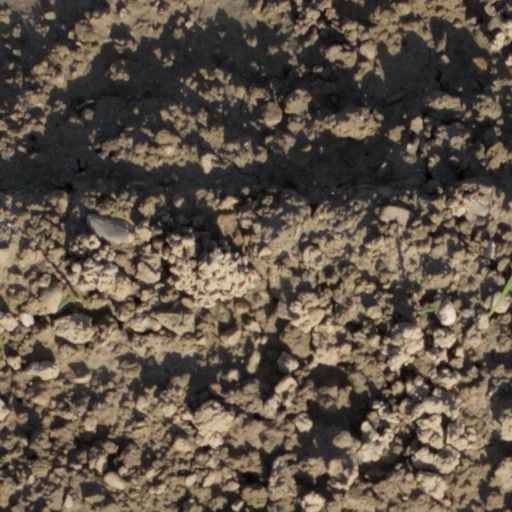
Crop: wheat